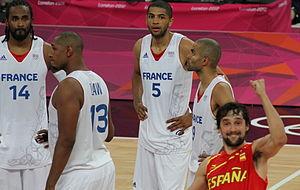
L'équipe de France de basket-ball en 2012 dispute les Jeux olympiques de Londres. Elle renoue avec cette compétition après deux absences lors des deux précédents tournois olympiques, la dernière présence des Français étant récompensée par une médaille d'argent lors des Jeux olympiques de Sydney. Cette qualification est obtenue grâce à la deuxième place du championnat d'Europe 2011 en Lituanie.
Boris Diaw, de son nom complet Boris Babacar Diaw-Riffiod, né le 16 avril 1982 à Cormeilles-en-Parisis, est un joueur international français de basket-ball. Il a joué en NBA de 2003 à 2017. Dans cette ligue, il a obtenu une distinction individuelle en étant désigné NBA Most Improved Player, joueur NBA ayant le plus progressé lors de la saison 2005-2006. En 2013-2014, il a remporté les Finales NBA avec les Spurs de San Antonio.
Nicolas Batum, né le 14 décembre 1988 à Lisieux, est un joueur français de basket-ball évoluant au poste d'ailier pour les Hornets de Charlotte en NBA.
Le tournoi masculin de basket-ball aux Jeux olympiques d'été de 2012 se tient à Londres du 29 juillet au 12 août 2012. Les matchs du premier tour ont tous lieu au sein de la Basketball Arena, tandis que les phases finales se déroulent à la North Greenwich Arena.
L’équipe de France masculine de basketball est la sélection qui représente la France dans les compétitions internationales de basketball.